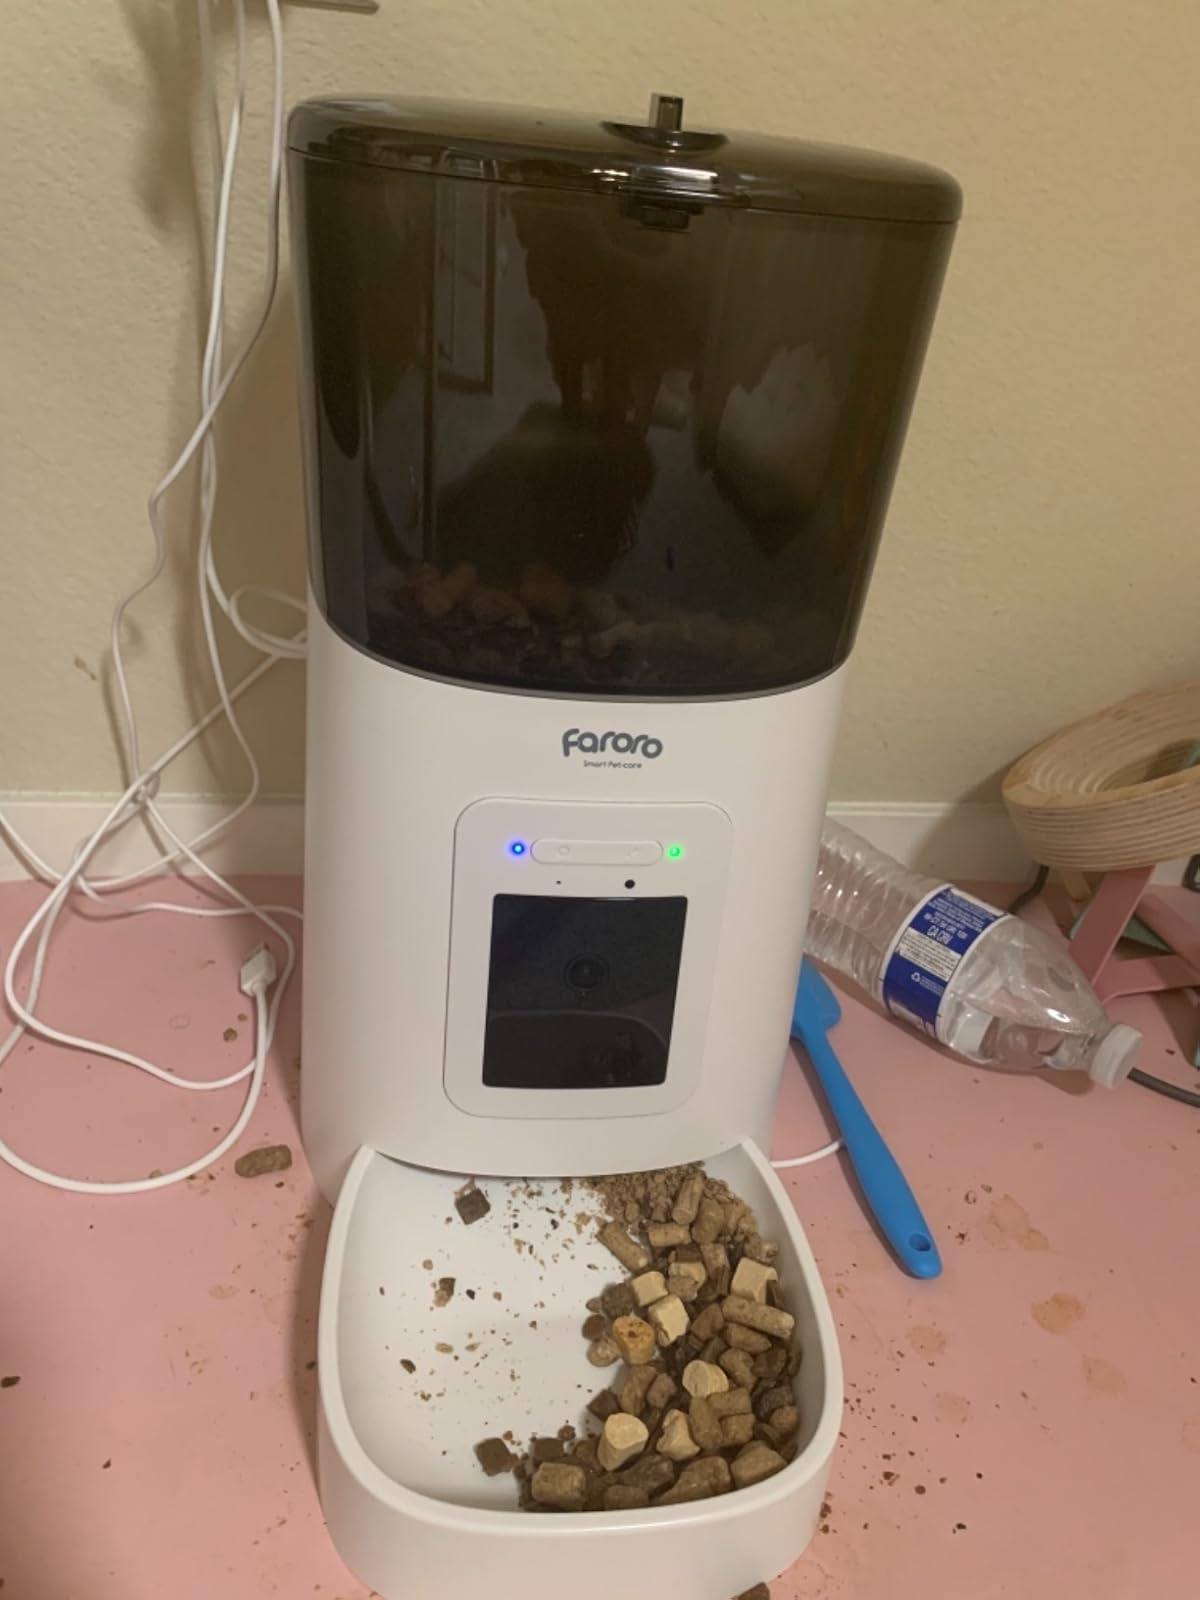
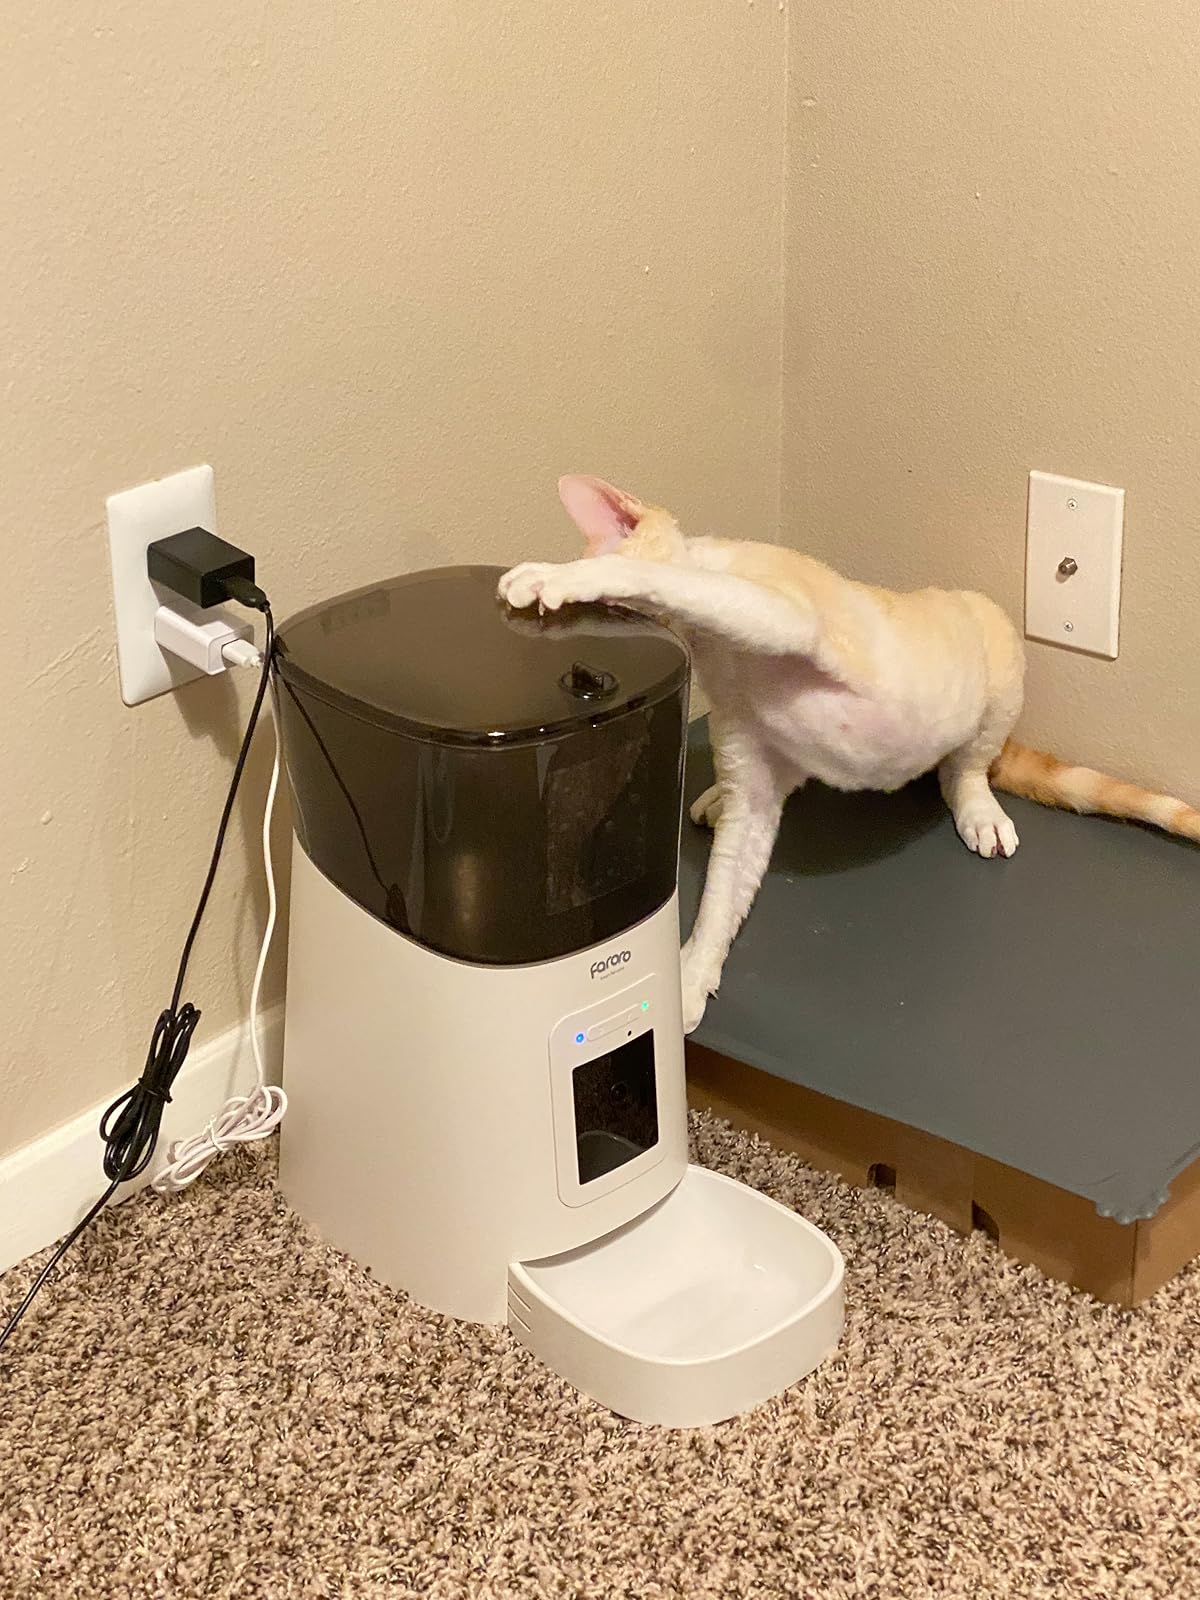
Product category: items_feeder
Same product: yes